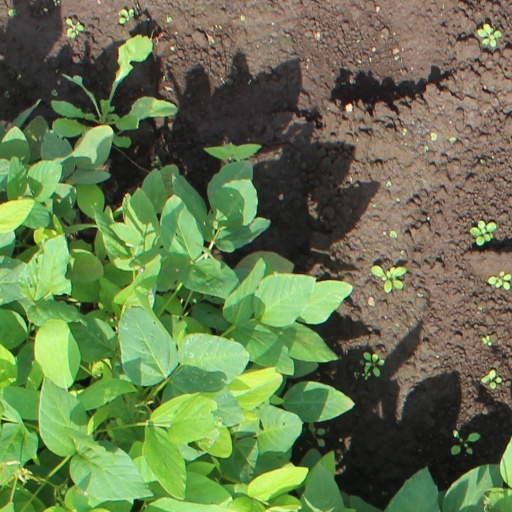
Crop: soybean